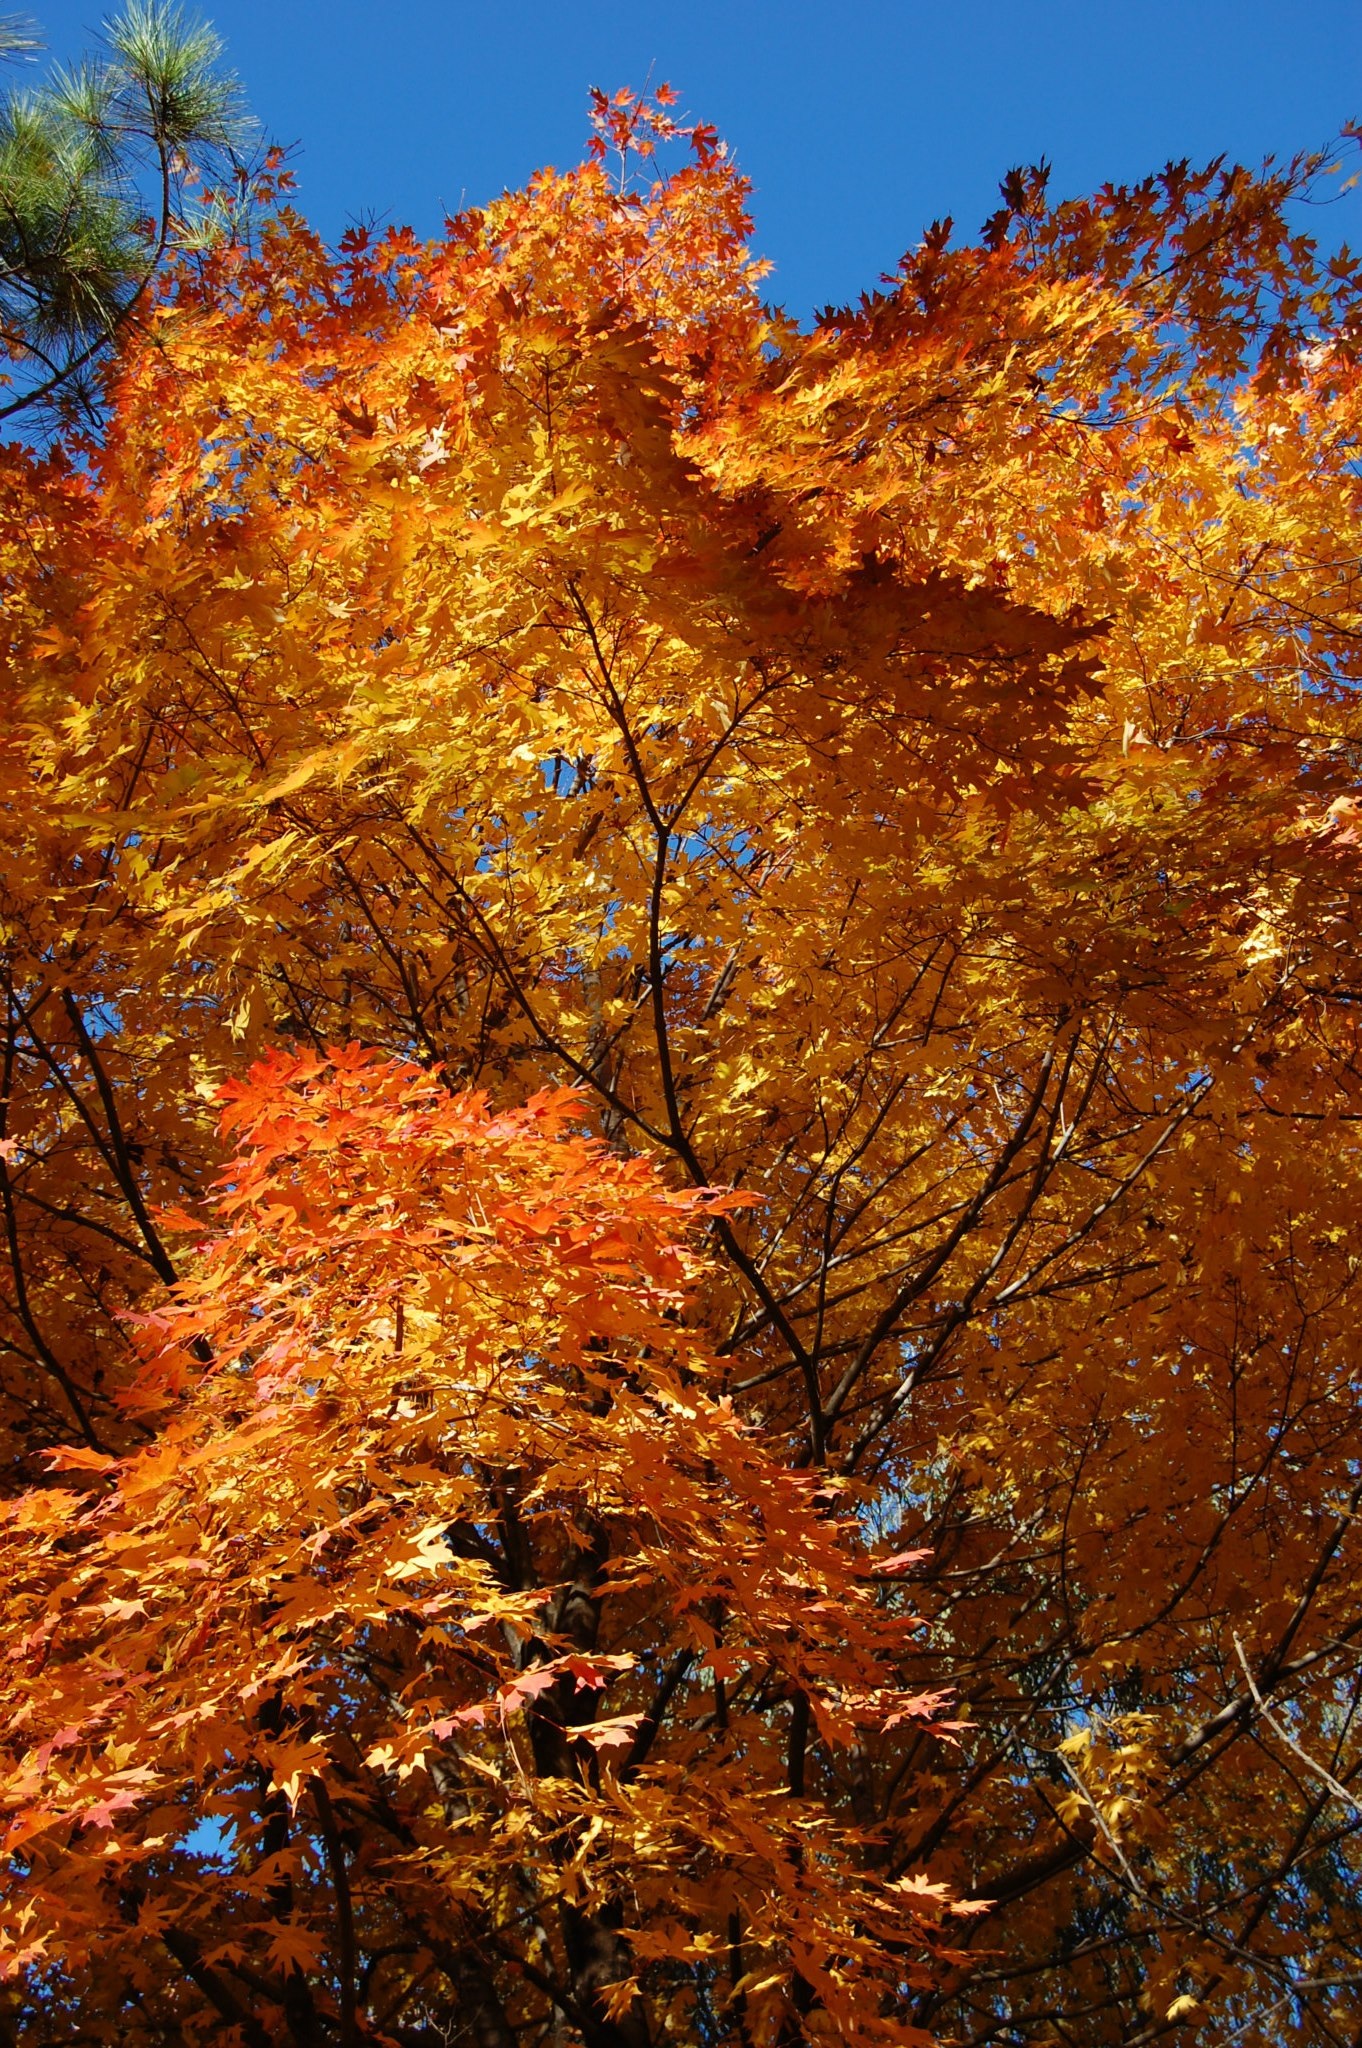
tree, forest, branch, plant, sunlight, leaf, fall, orange, golden, color, autumn, season, foilage, maple tree, leaves, deciduous, woodland, woody plant